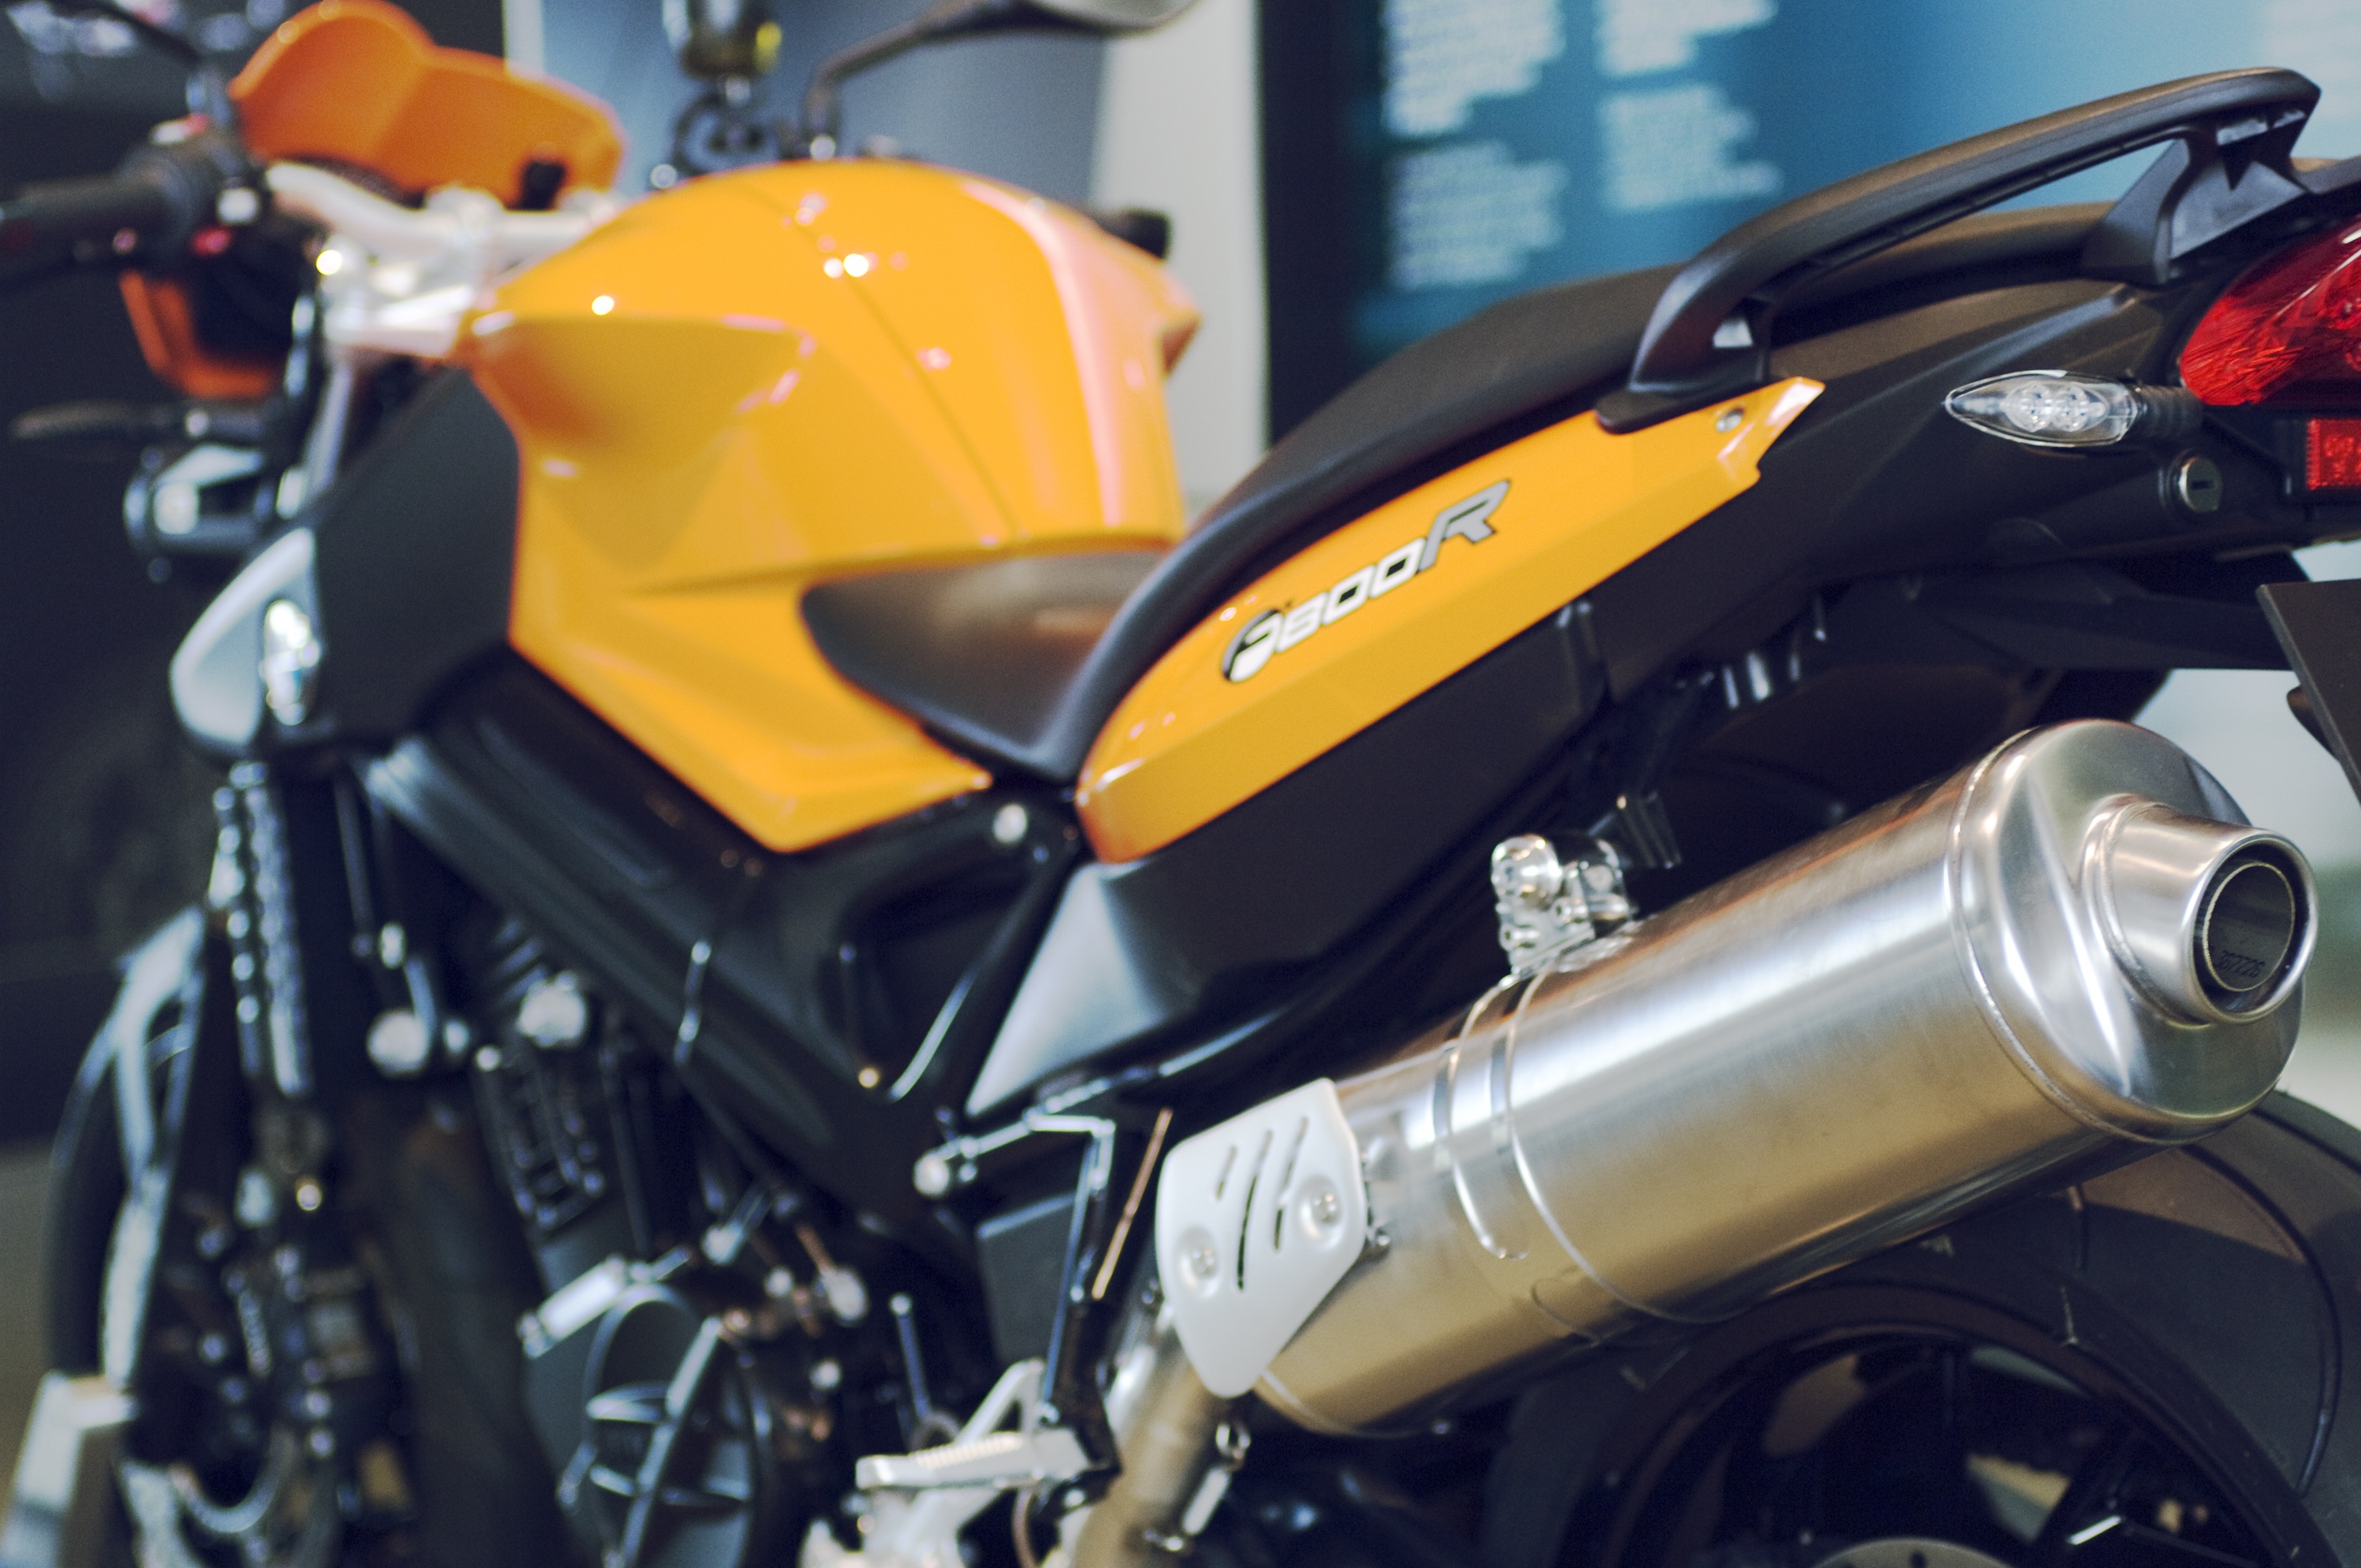
technology, car, bicycle, bike, vehicle, motorcycle, yellow, engine, honda, bmw, motorsport, two wheeled vehicle, cruiser, motorcycling, land vehicle, automobile make